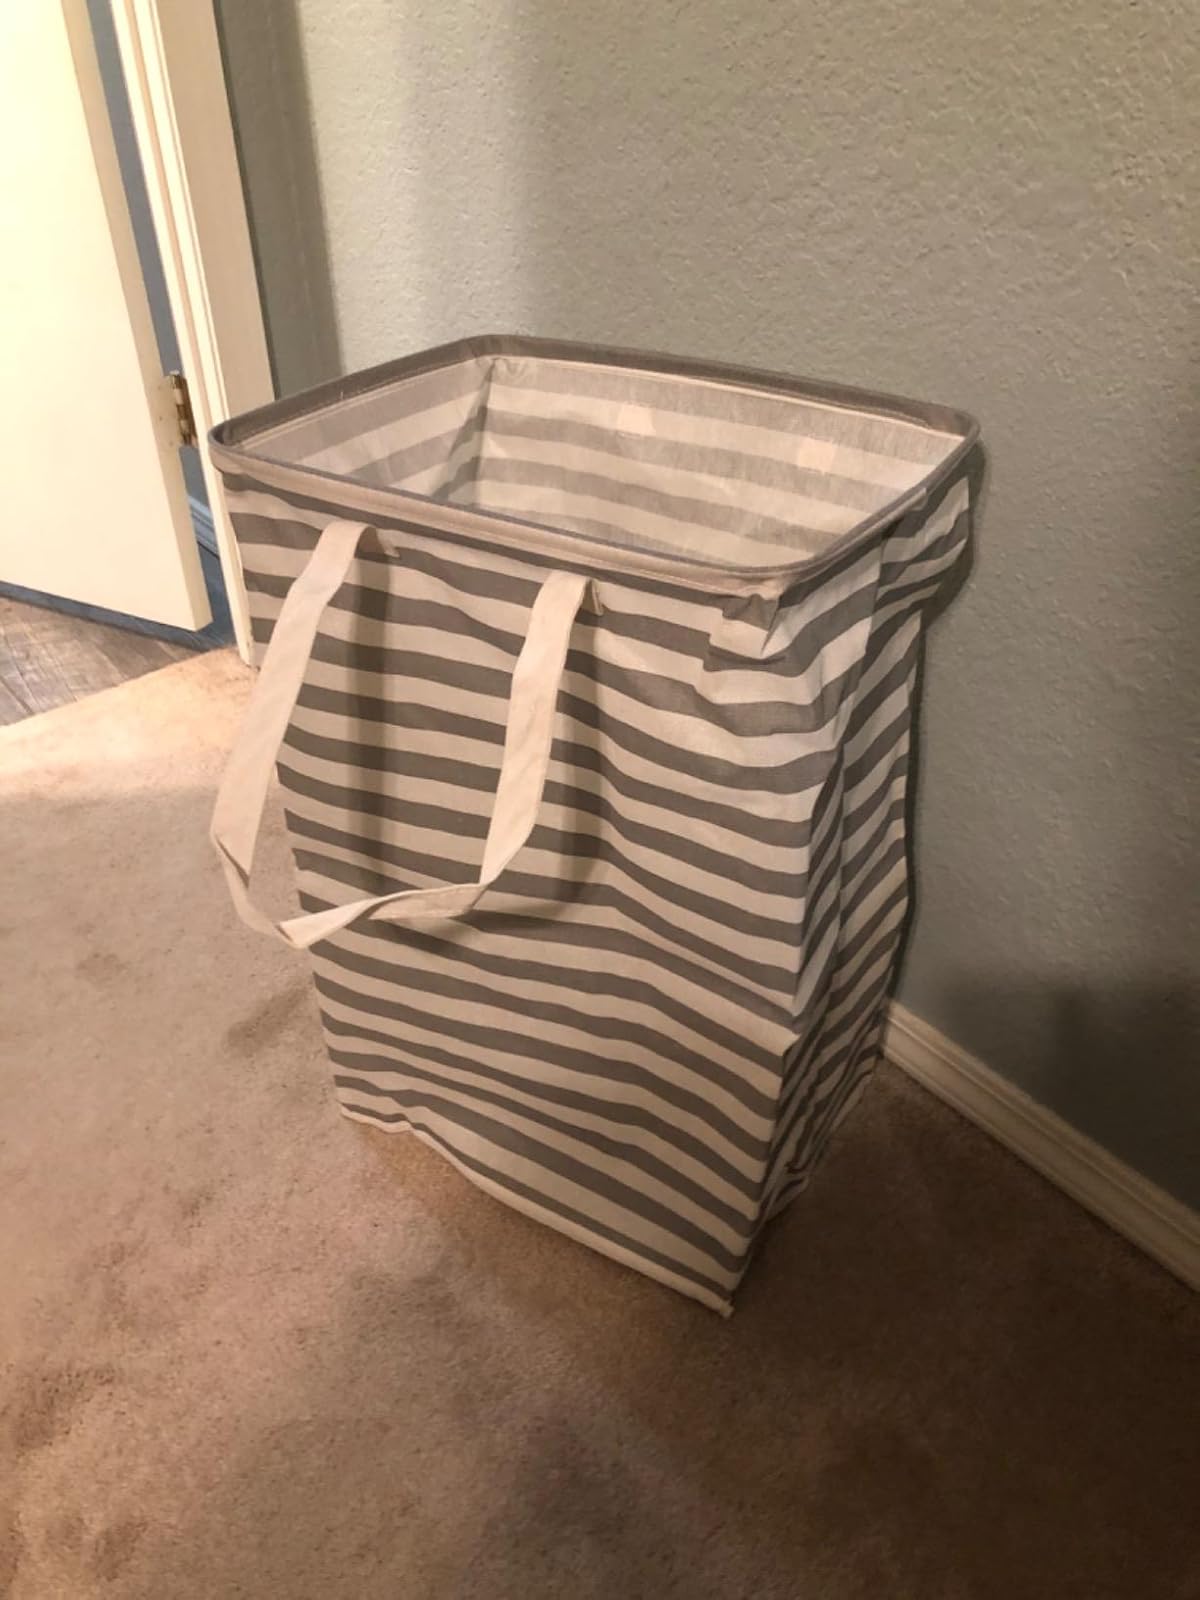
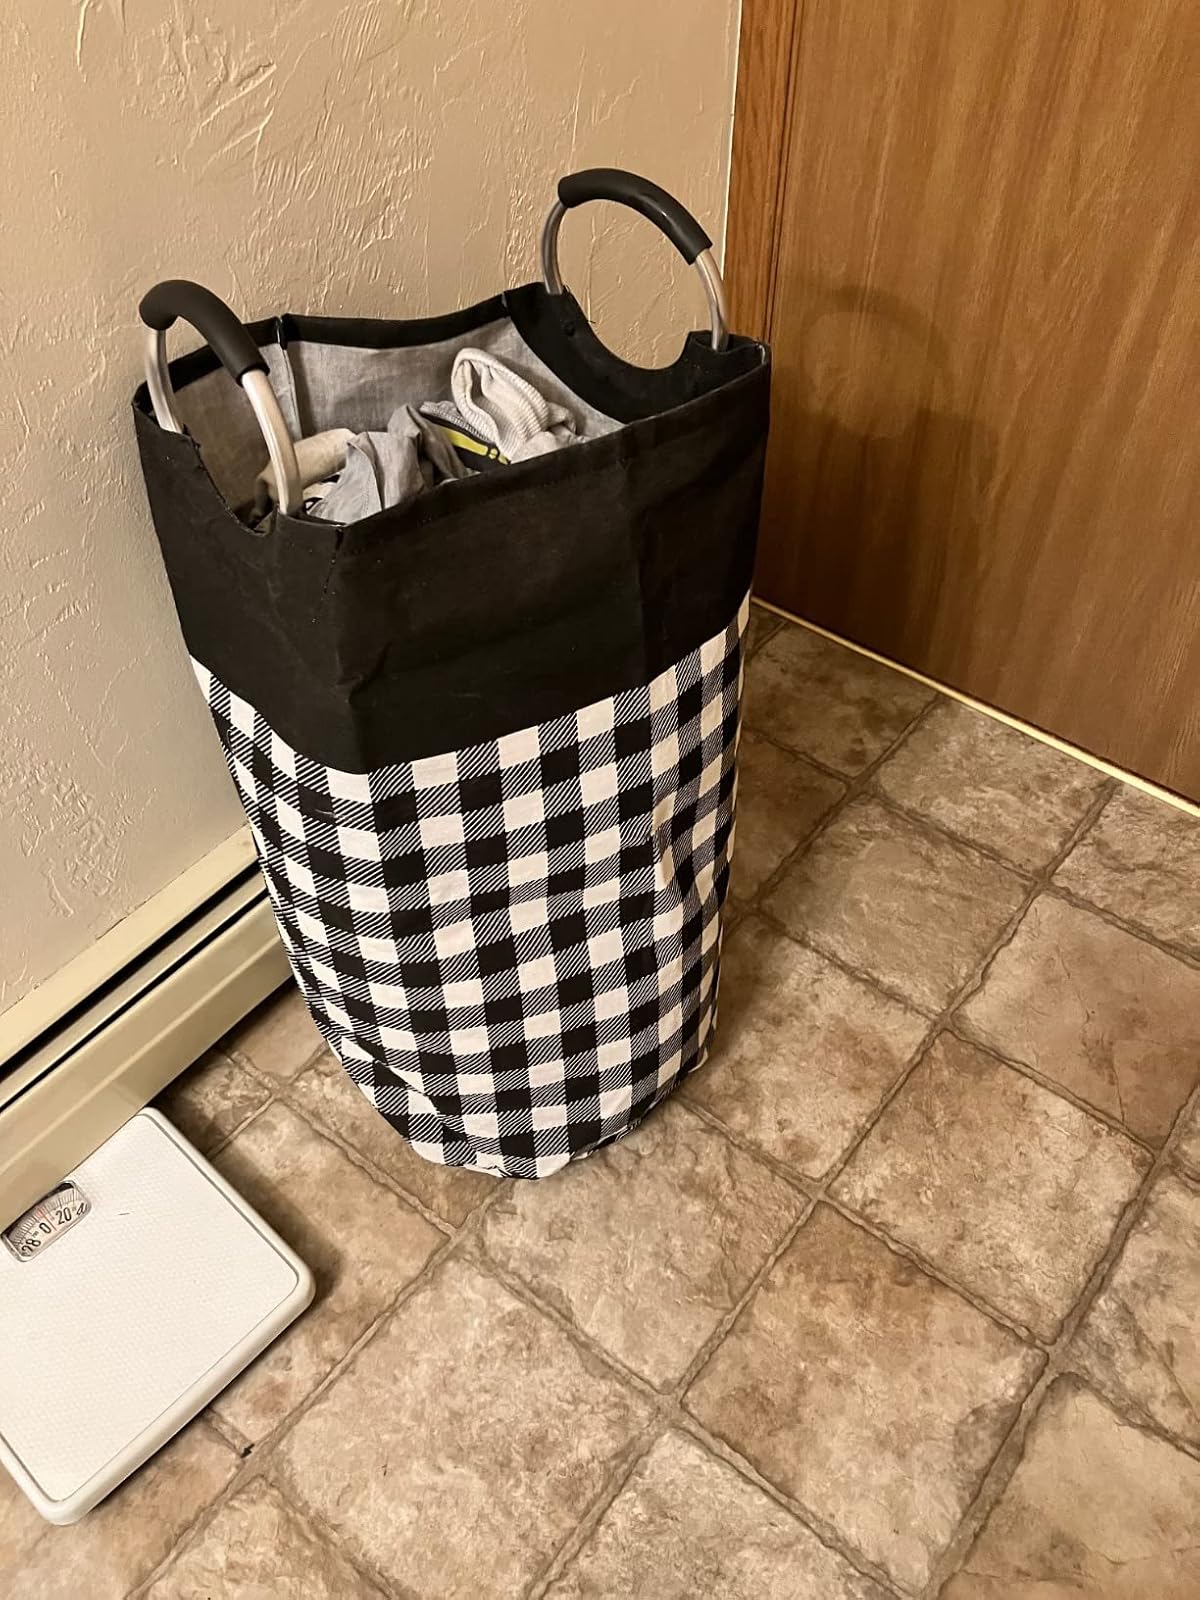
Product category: items_hamper
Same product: no